Central Uruguay Railway Cricket Club

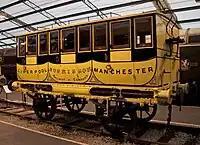
The "Rocket" locomotive served as inspiration for the colors

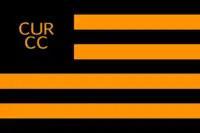
Flag of the club

In October 1829, the Rainhill Trials a competition honoring Queen Victoria was held in London. Several locomotives were exhibited in order to define which would run the Liverpool and Manchester Railway route. Although 10 locomotives were entered, only five would be tested for the competition. They were: "Rocket", designed by George & Robert Stephenson, made in gold and black colors; Sans Pareil by Timothy Hackworth, Novelty built by Swedish John Ericsson, painted in blue and gold as the flag of Sweden; Perseverance, and Cycloped, built by Thomas Shaw Brandreth.